Question: Please indicate a possible affordance area of the boxing_punching_bag that can be used for punching
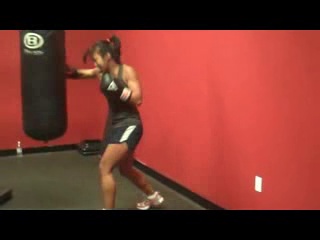
Answer: [13, 21, 67, 146]